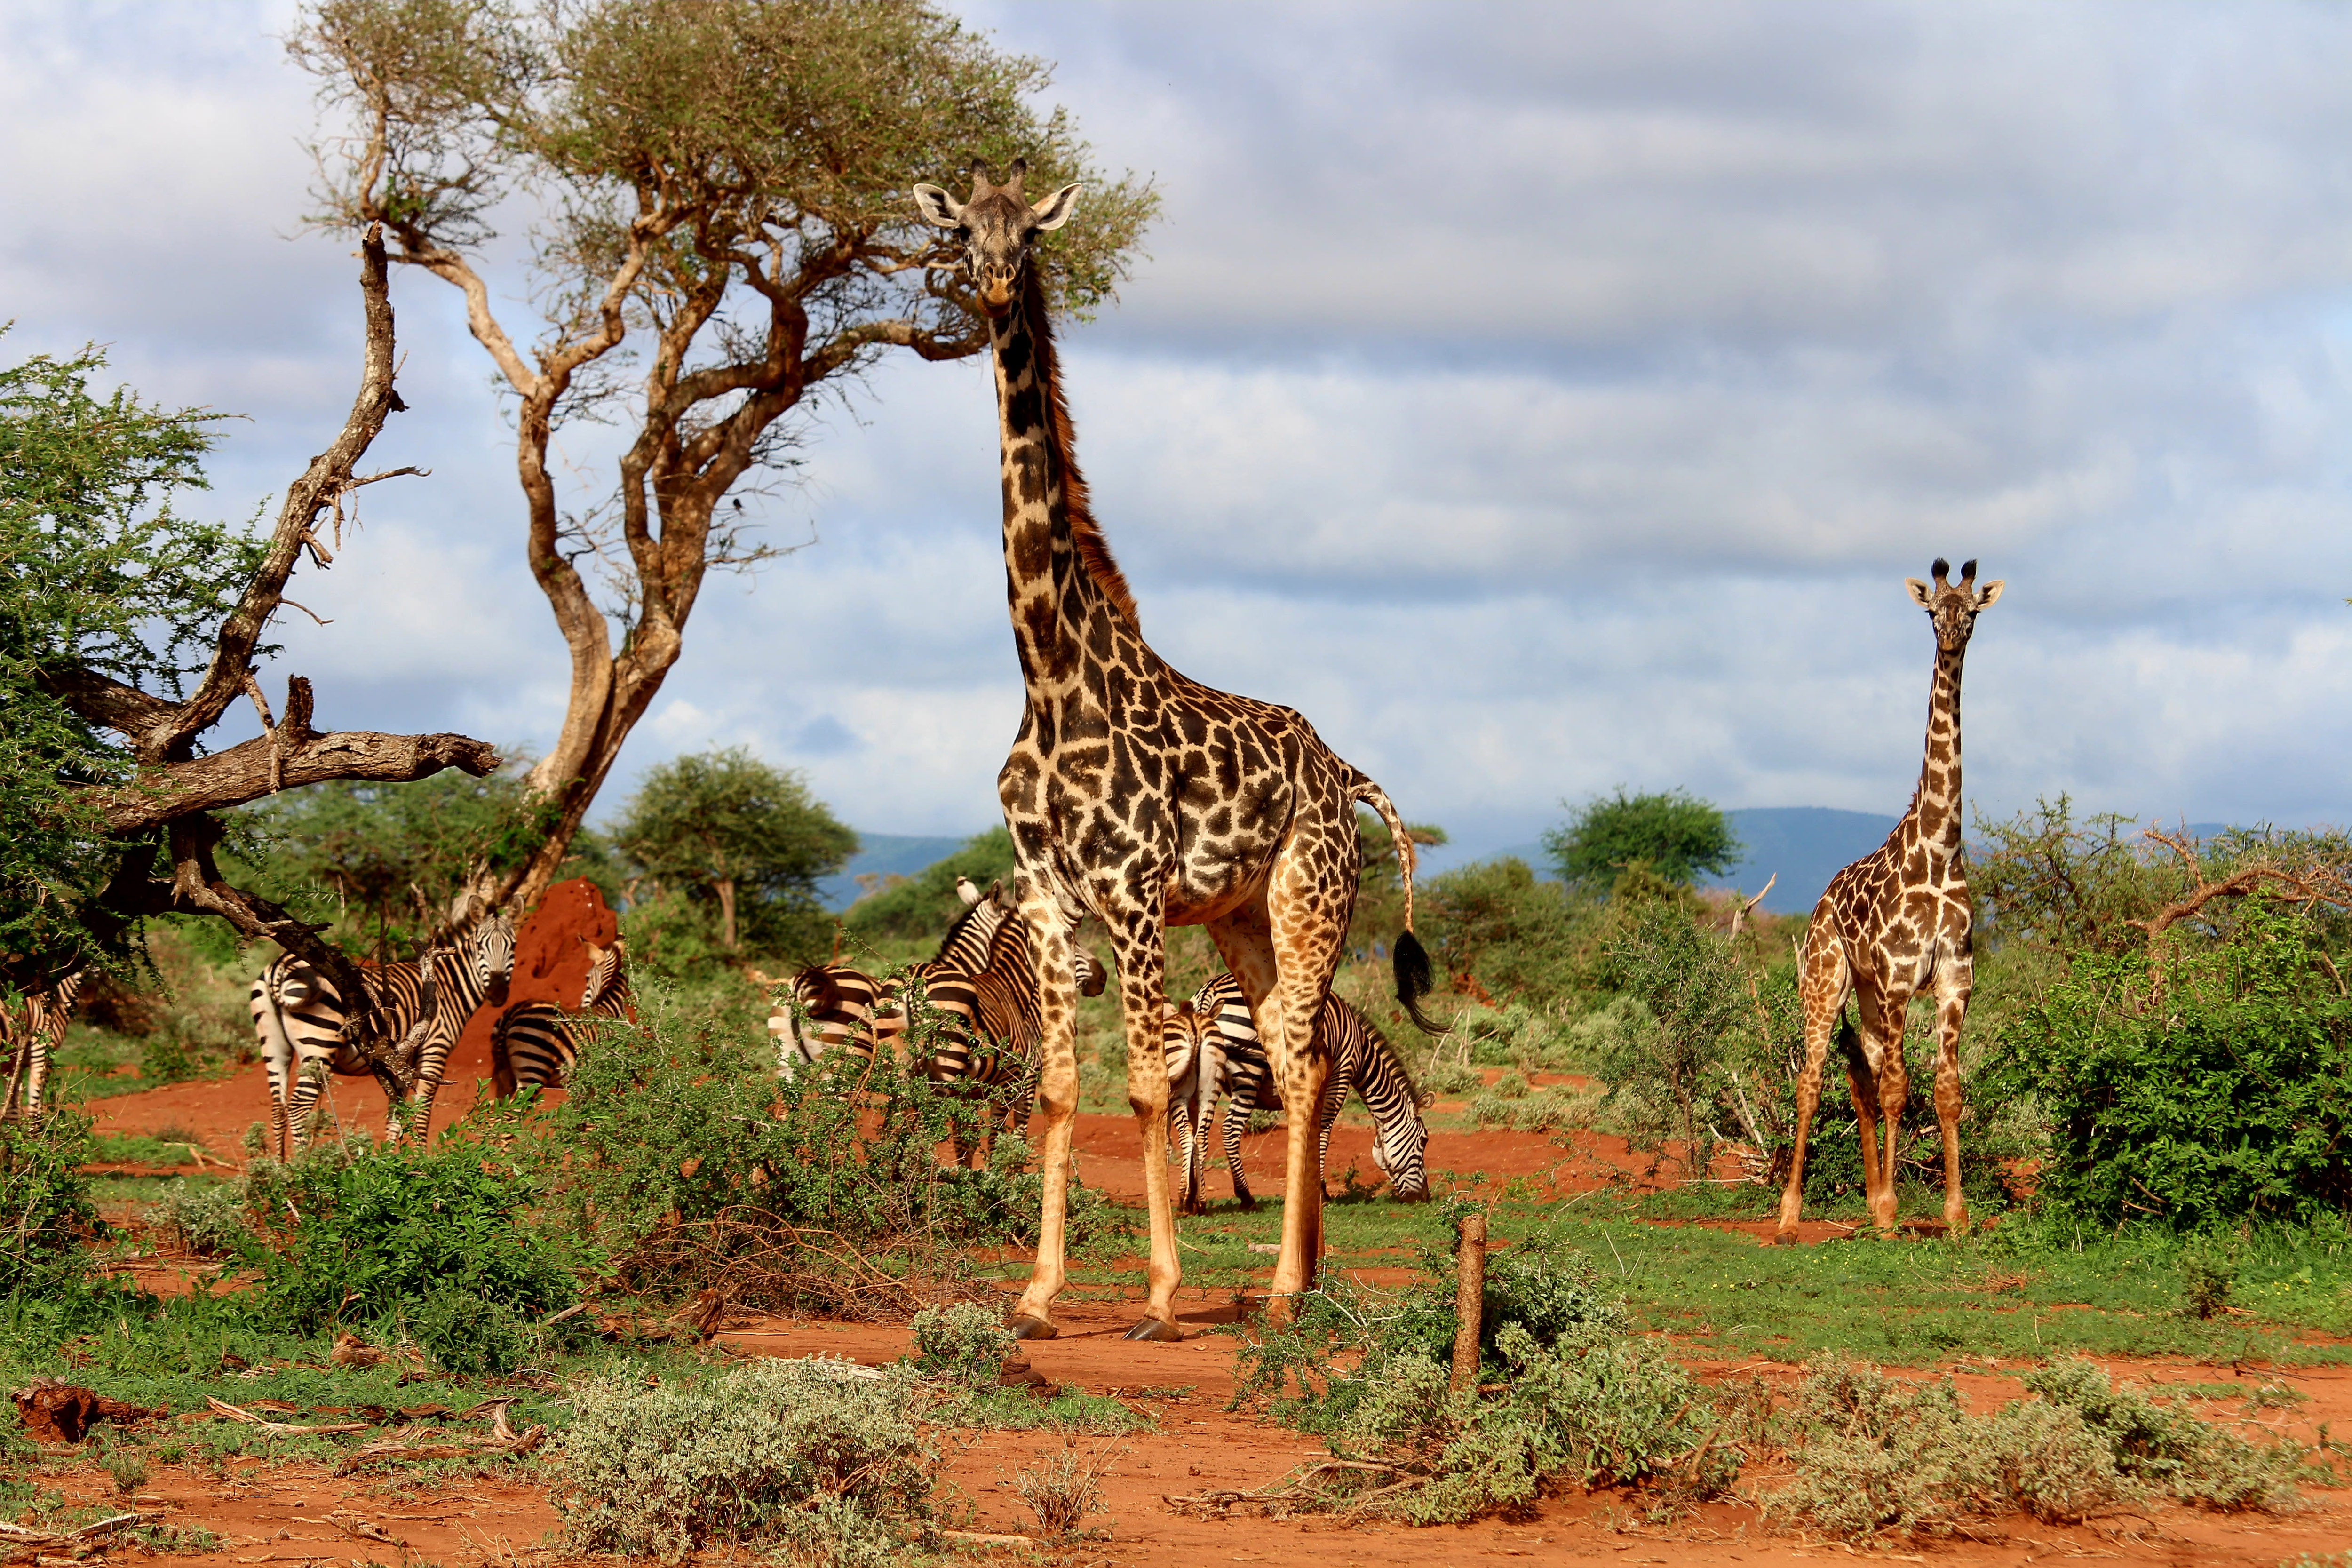
giraffe, giraffidae, terrestrial animal, wildlife, nature reserve, vegetation, savanna, tree, natural landscape, natural environment, safari, adaptation, plant community, wilderness, national park, grassland, shrubland, sky, plant, organism, fawn, neck, landscape, plain, forest, zoo, woodland